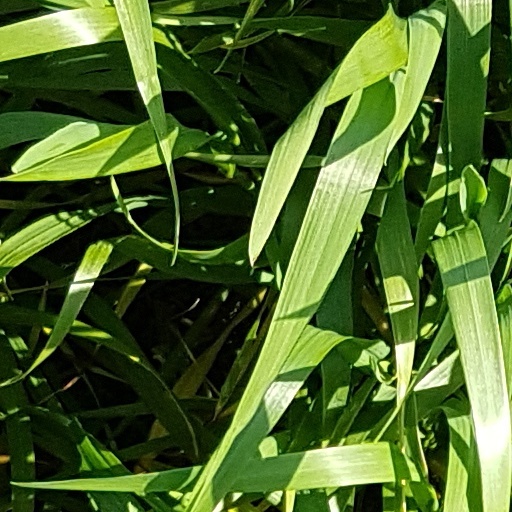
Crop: wheat